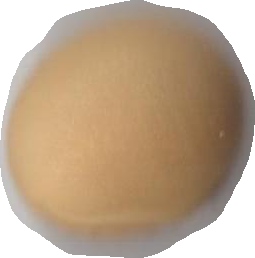
Variety: Grobogan